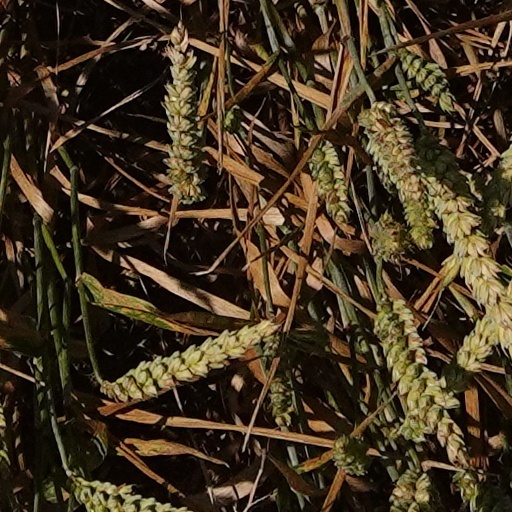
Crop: wheat